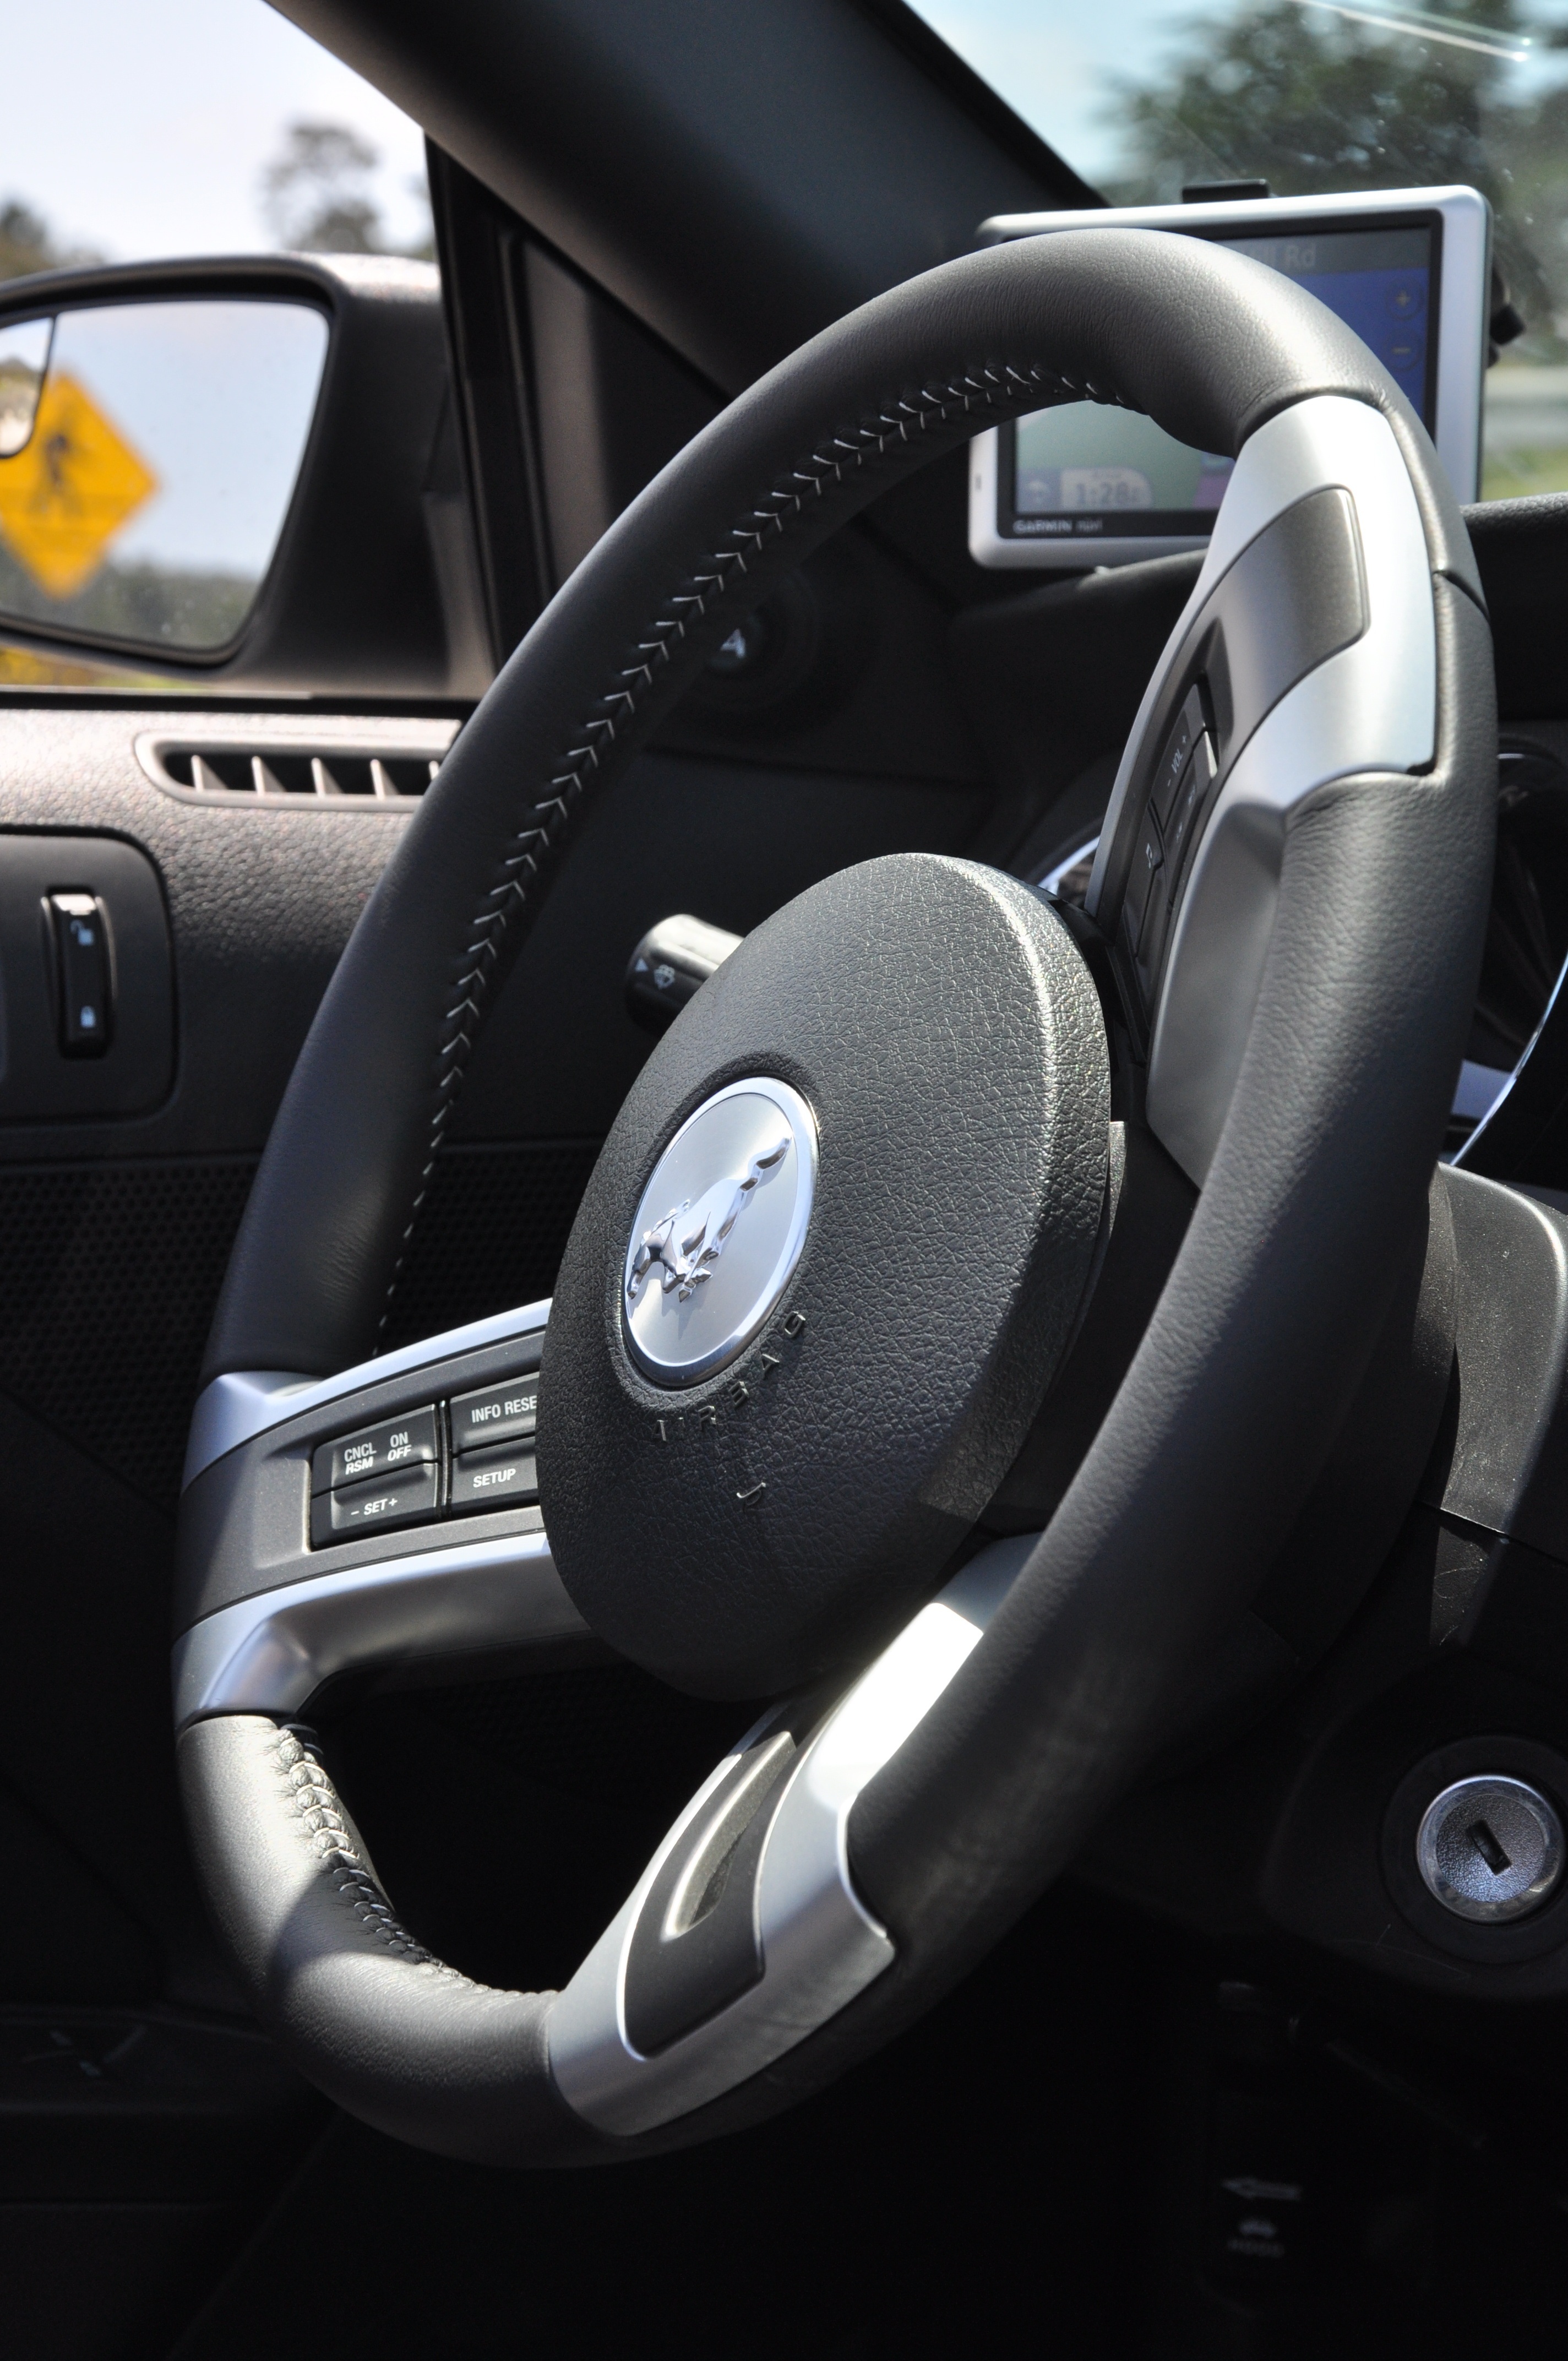
car, wheel, driving, vehicle, steering wheel, ford, rim, sedan, mustang, city car, sport utility vehicle, land vehicle, automobile make, automotive exterior, automotive design, luxury vehicle, family car, executive car, steering part